Question: Please indicate a possible affordance area of swing_golf_clubs that can be used for holding
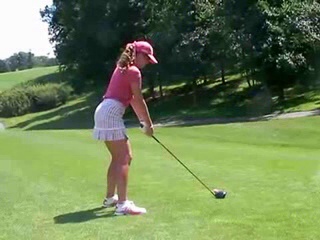
Answer: [146.258, 128.084, 170.66, 152.66]